GTCO Group

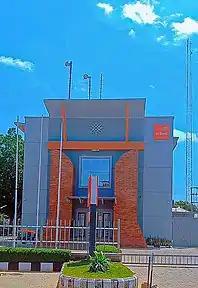

The bank has other CSR efforts in improving access to healthcare, and it hosts the GTBank Food and Drink Festival and the GTBank Fashion Week, two of the most popular pop culture events in Nigeria.